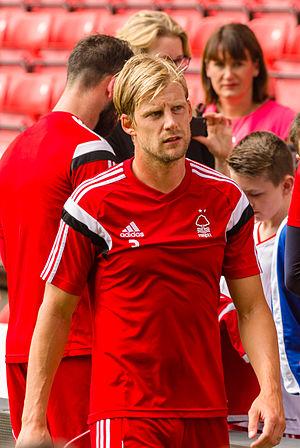
Daniel Andrew Harding est un footballeur anglais. Il joue depuis 2009 au poste de défenseur central.